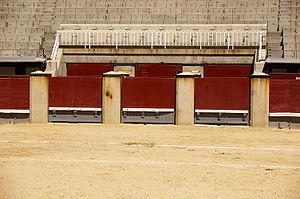
Le toril est le lieu de l'arène où l’on tient les taureaux enfermés avant le combat.